Dulaara (1994 film)

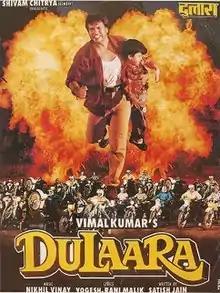
Poster

Dulaara is a 1994 Indian Hindi-language mystery thriller film directed by Vimal Kumar starring Govinda and Karisma Kapoor.